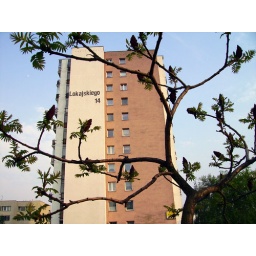
A building in Lokajskiego street